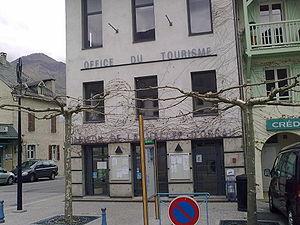
Laruns
Laruns est une commune française, située dans le département des Pyrénées-Atlantiques en région Nouvelle-Aquitaine.